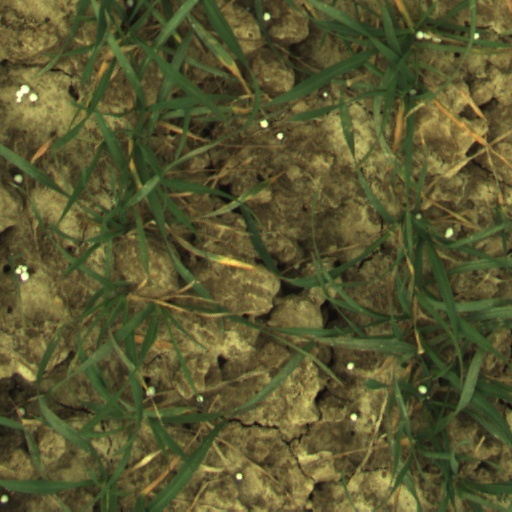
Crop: wheat